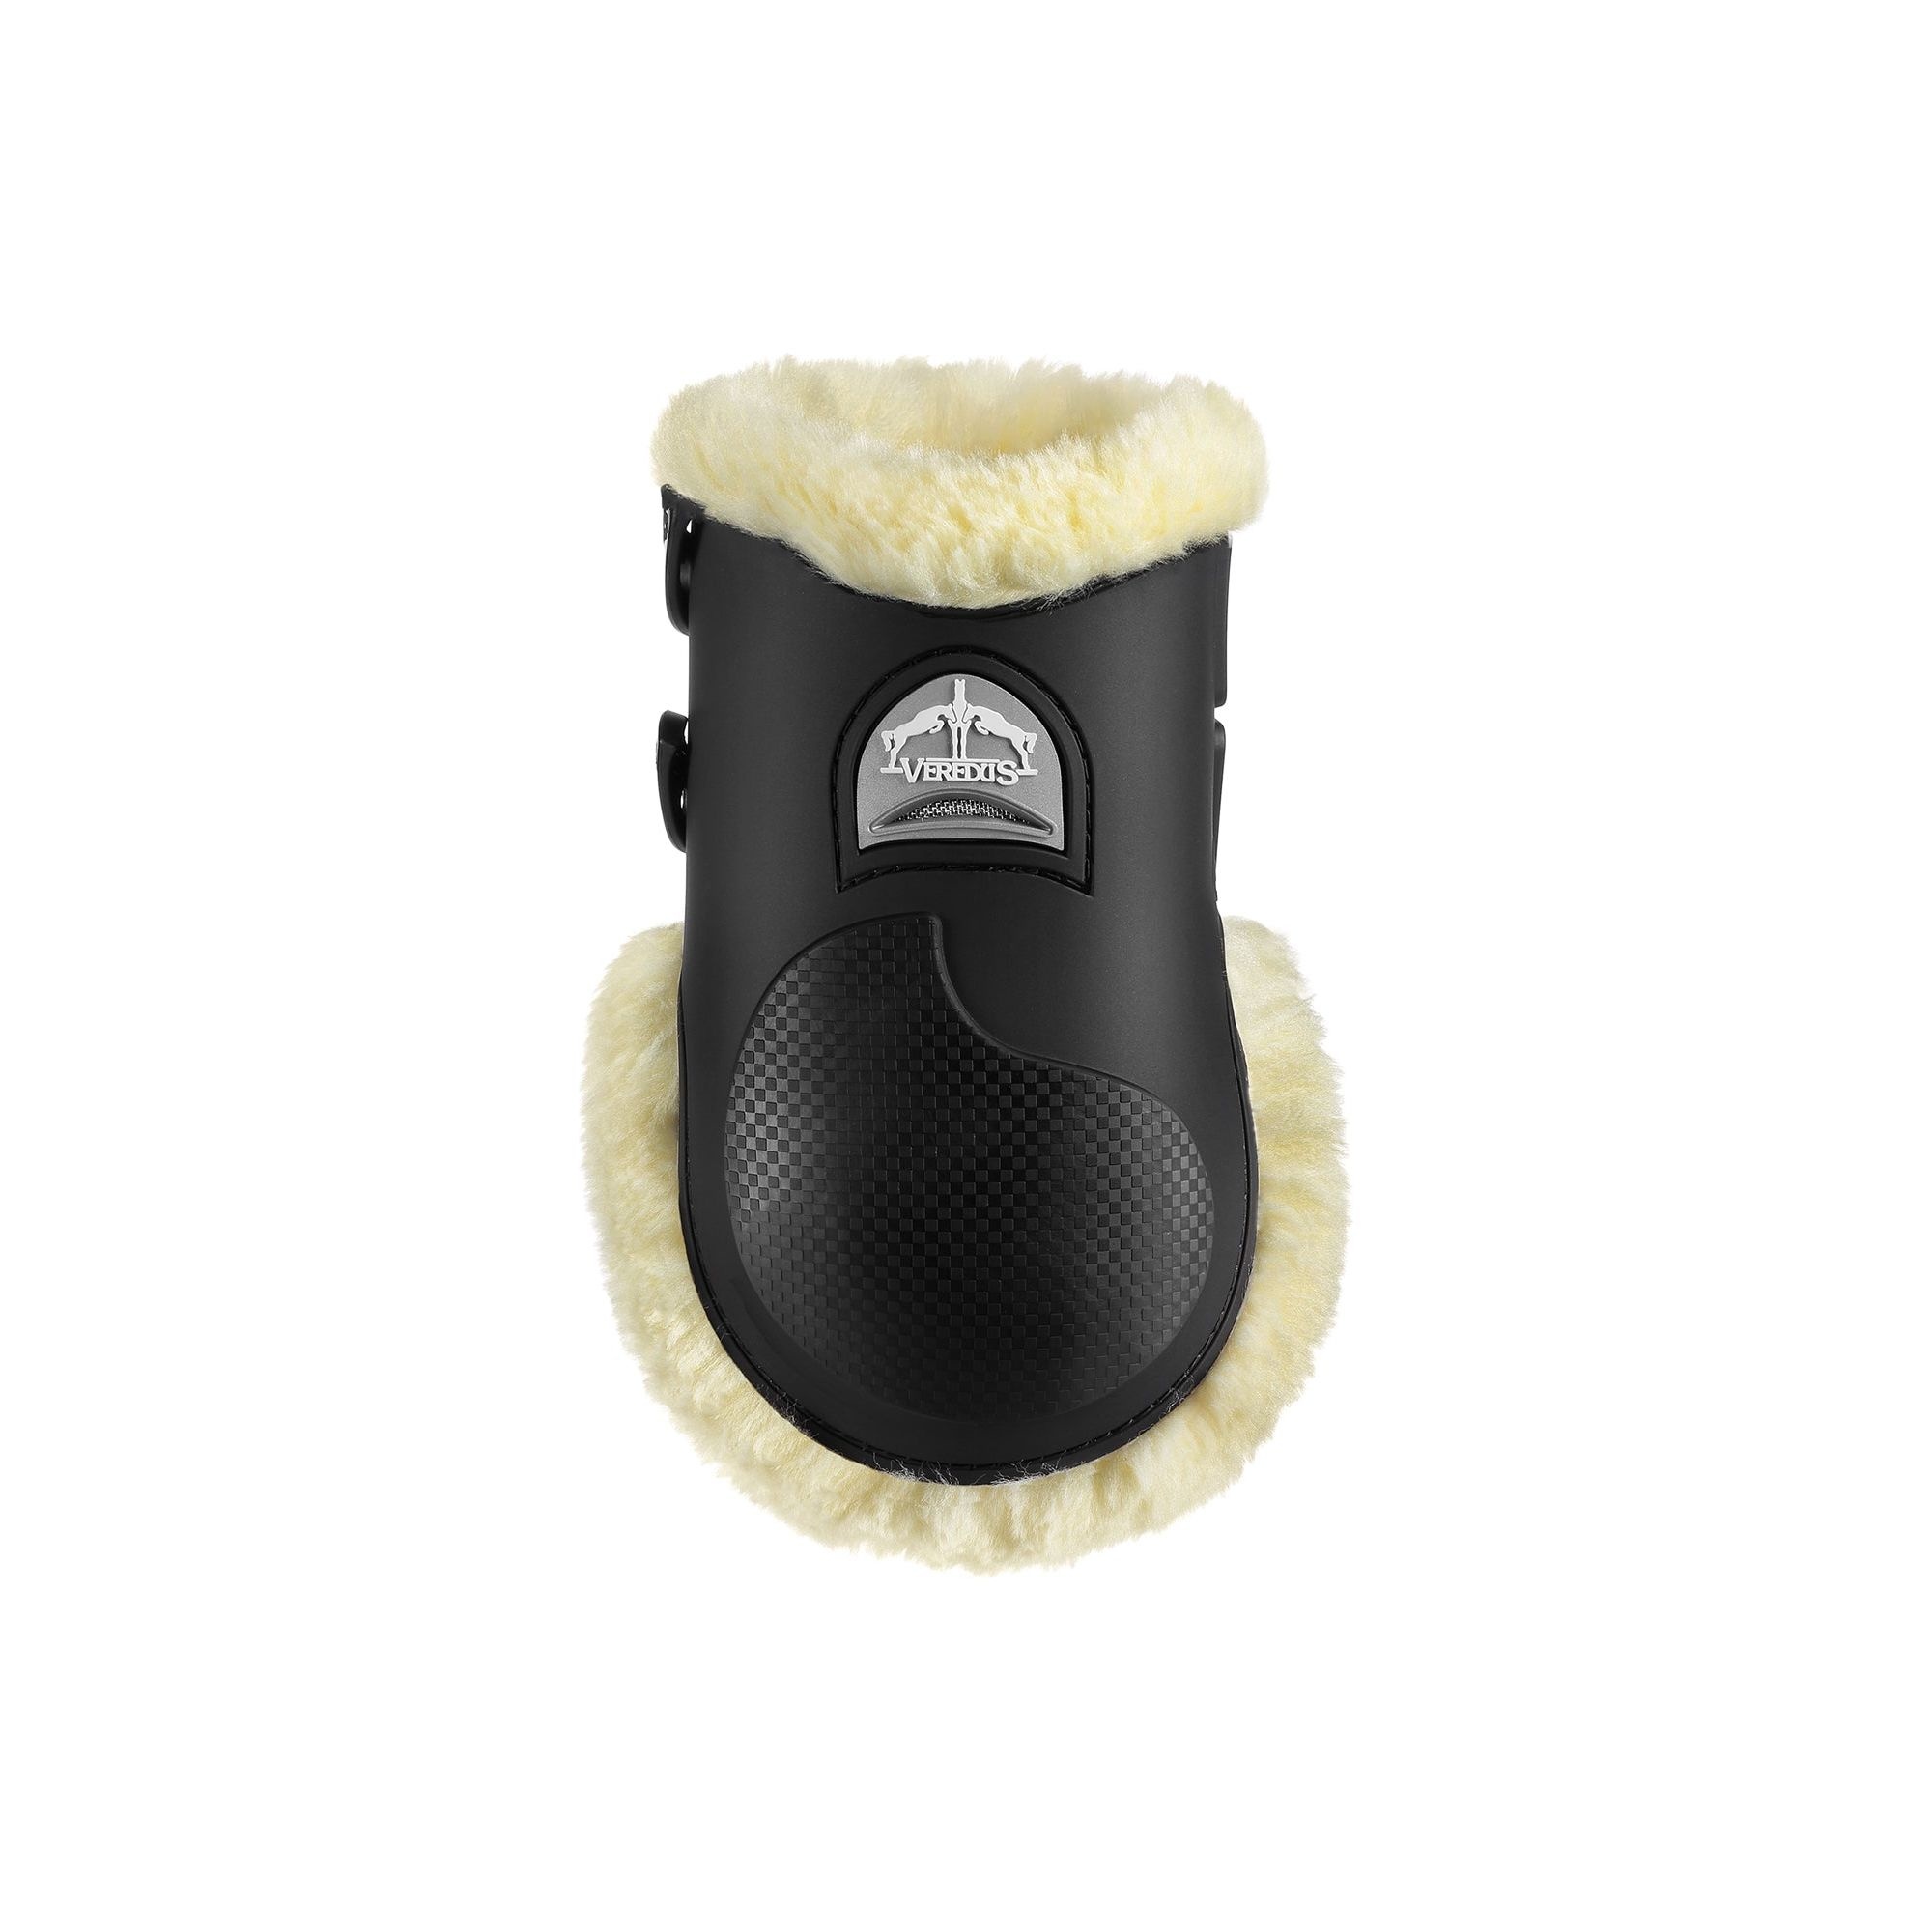
Veredus Carbon Gel Vento Fetlock boot - Horses Rear Leg - Techno Sheepskin Black
Veredus Carbon Gel Vento Fetlock boot - Horses Rear Leg - Techno Sheepskin Black Rear fetlock boots with double ventilation and Techno Sheepskin lining The heat that is released from the horse's leg passes through the micro-perforated neoprene layer and is distributed in the 3D mesh ducted fabric. Fresh air enters through the air inlets and directs the heat upwards to the outlet grid. The ventilation is therefore both horizontal and vertical. The protection of the rear fetlock is guaranteed by carbon combined with a Nitrexgel shock absorber film. The Techno Sheepskin lining, a man-made and totally cruelty-free material, offers great comfort to the horse combined with a unique aesthetic. Double ventilation Fetlock protection in carbon + Nitrexgel Techno Sheepskin lining Elastic straps with quick release tips Anatomic shell
Brand: Veredus
Category: Sporting Goods > Outdoor Recreation > Equestrian > Horse Care > Horse Boots & Leg Wraps